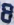
Number: 8